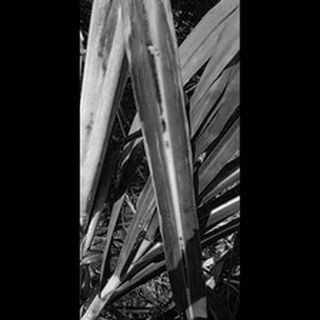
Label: sugarcane_red_rot